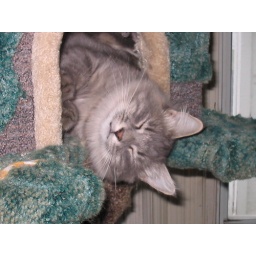
Zeus in the cat tree house